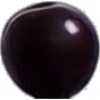
Label: cherry_wax_black